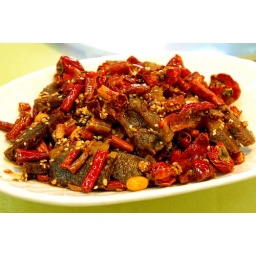
at a protein rich lunch with friends at the old governor's house, near the bird and flower market, Kunming, Yunnan